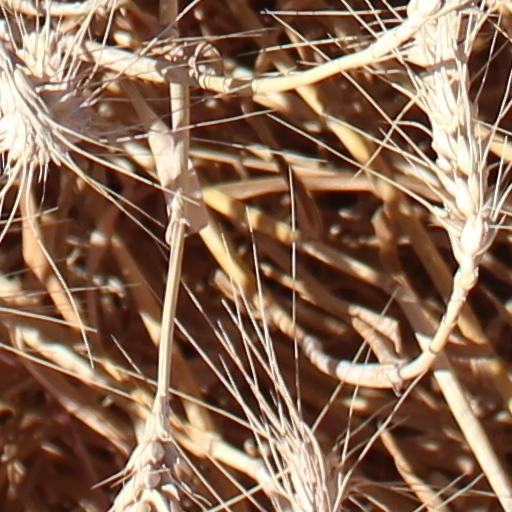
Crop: wheat